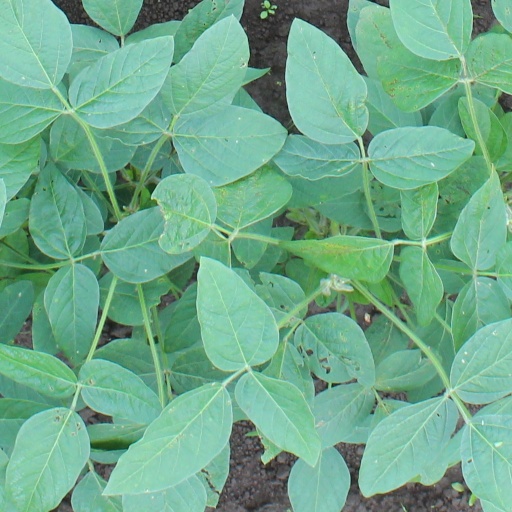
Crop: soybean